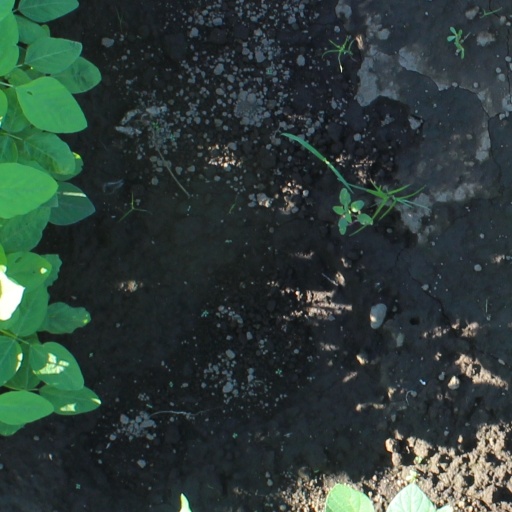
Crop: soybean